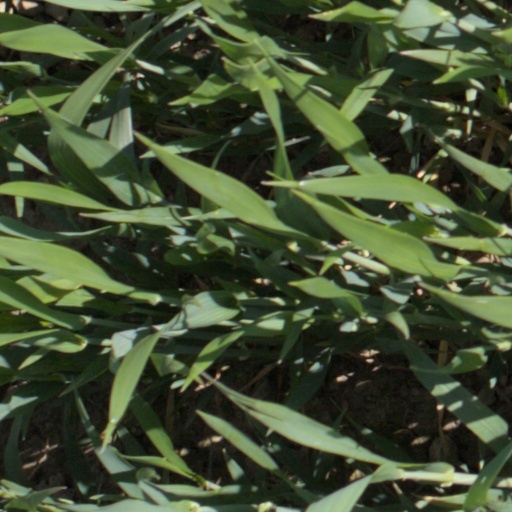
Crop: wheat